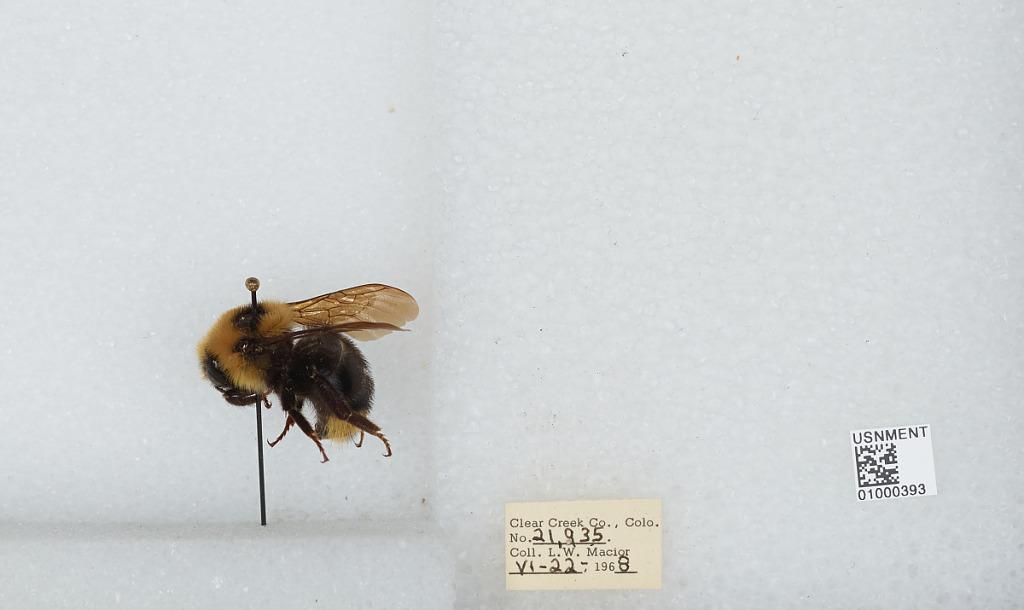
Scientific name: Bombus (Psithyrus) insularis (Smith)
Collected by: L. Macior
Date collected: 1968-6-22
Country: United States
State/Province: Colorado
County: Clear Creek
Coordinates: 39.6958, -105.725